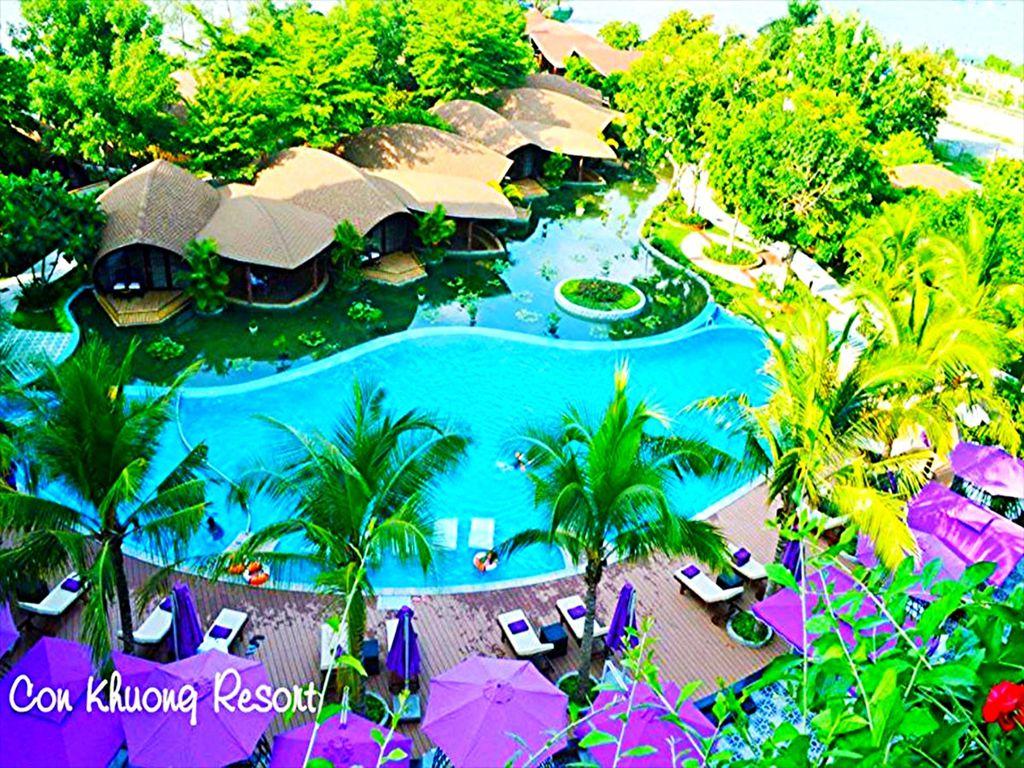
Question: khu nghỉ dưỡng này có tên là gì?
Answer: khu nghỉ dưỡng này có tên là cồn khương